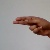
The image shows a hand gesture representing the letter 'H' in Indian Sign Language.